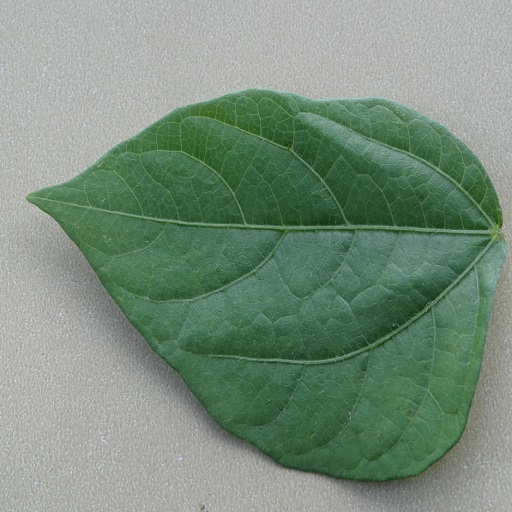
Label: Healthy